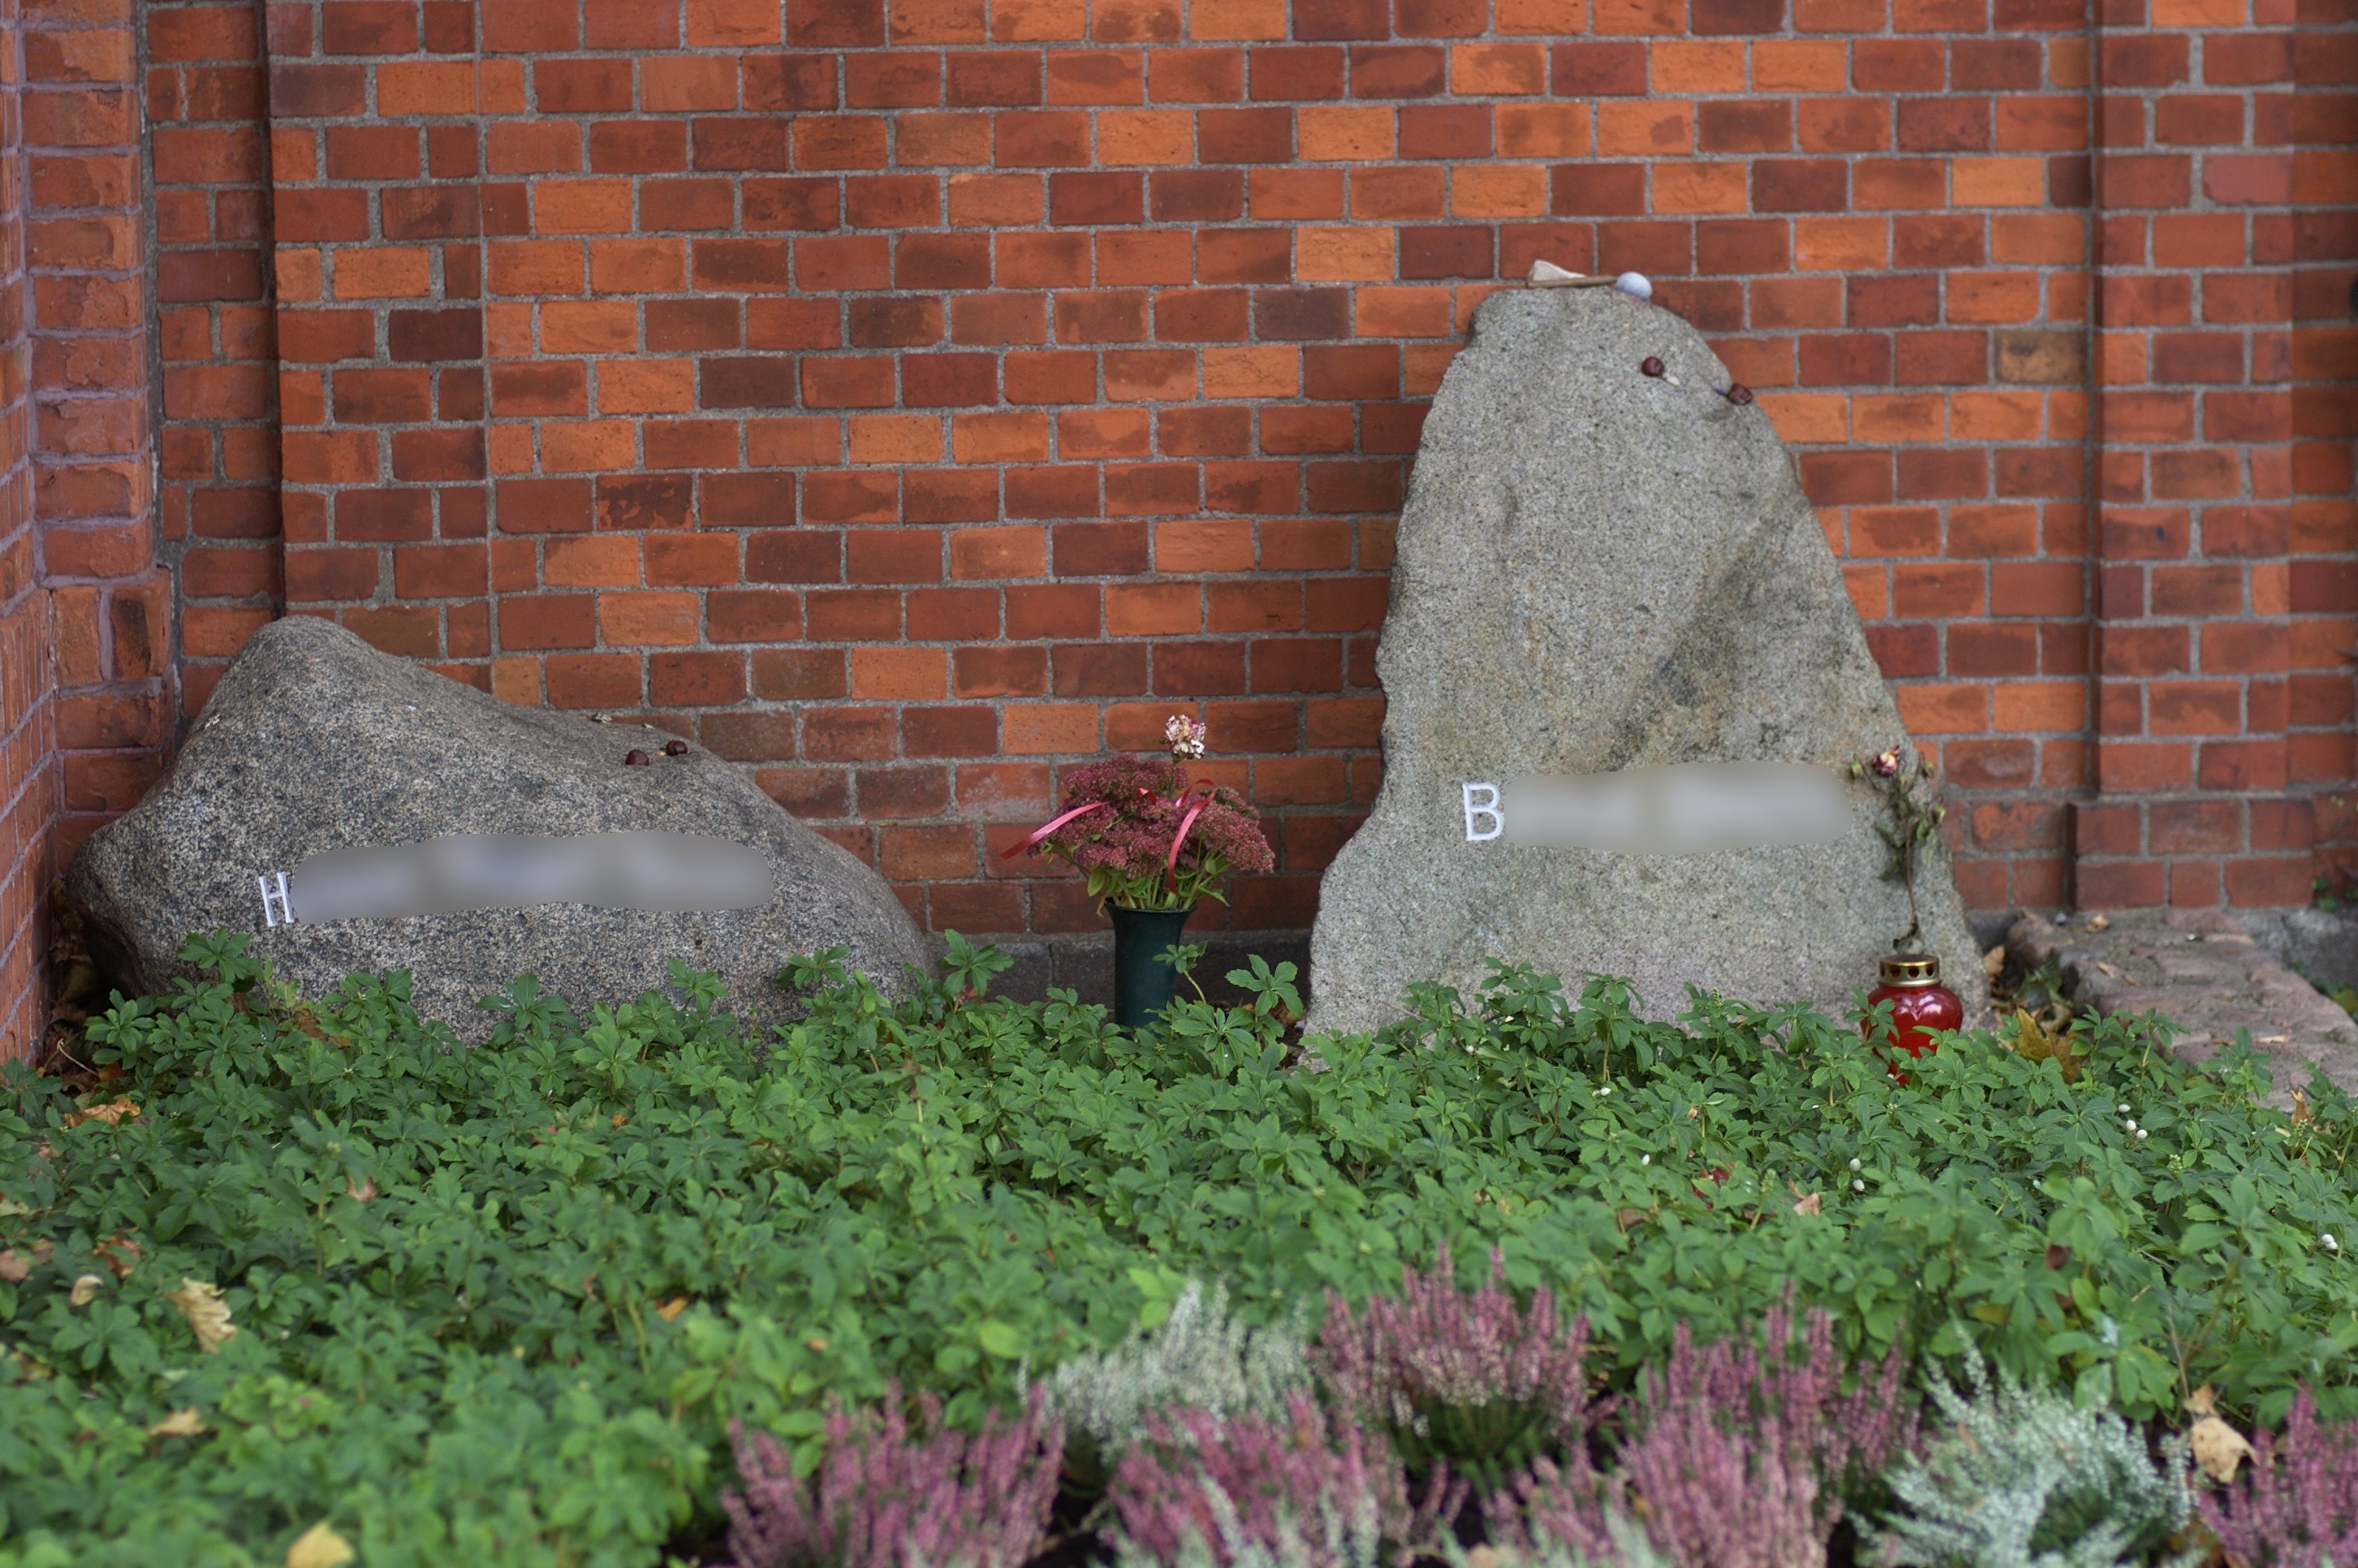
flower, monument, garden, 2011, f14, rawtherapee, gimp, germany, deutschland, berlin, pentax, yard, lenstagged, steffenzahn, guessedberlin, k100d, justpentax, iamflickr, cosina, voigtlander, 58mm, nokton, cosinavoigtlnder, 58mmf14, 58mm14, nokton58mmf14slii, 58mmf14nokton, gwbandtor